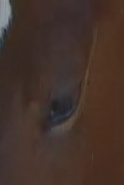
Face region: eyes (orbital_tightening_and_eye_area)
Pain indicator: moderately_present